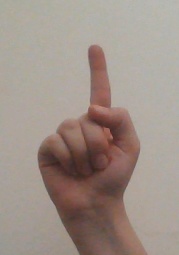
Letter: bb